The Bombing Islands

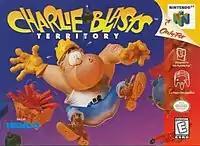
"Charlie Blast's Territory" (North American N64 version)

The game was independently re-developed for the Nintendo 64 by Realtime Associates and game designer Scott Kim. In the early days of the games production it was titled "Charlie Blast's Challenge". Besides changing the graphics, a four-player versus mode was also added wherein players can control Charlie or one of three other characters and must conquer as much of the land as possible with one's own bomb blasts. The multiplayer mode includes several bombs not featured in the main solo mode, like a freeze bomb, which when lit, will encase the other player(s) in blocks of ice, and a rainbow bomb, which is capable of exploding an entire row or column that the bomb is facing.